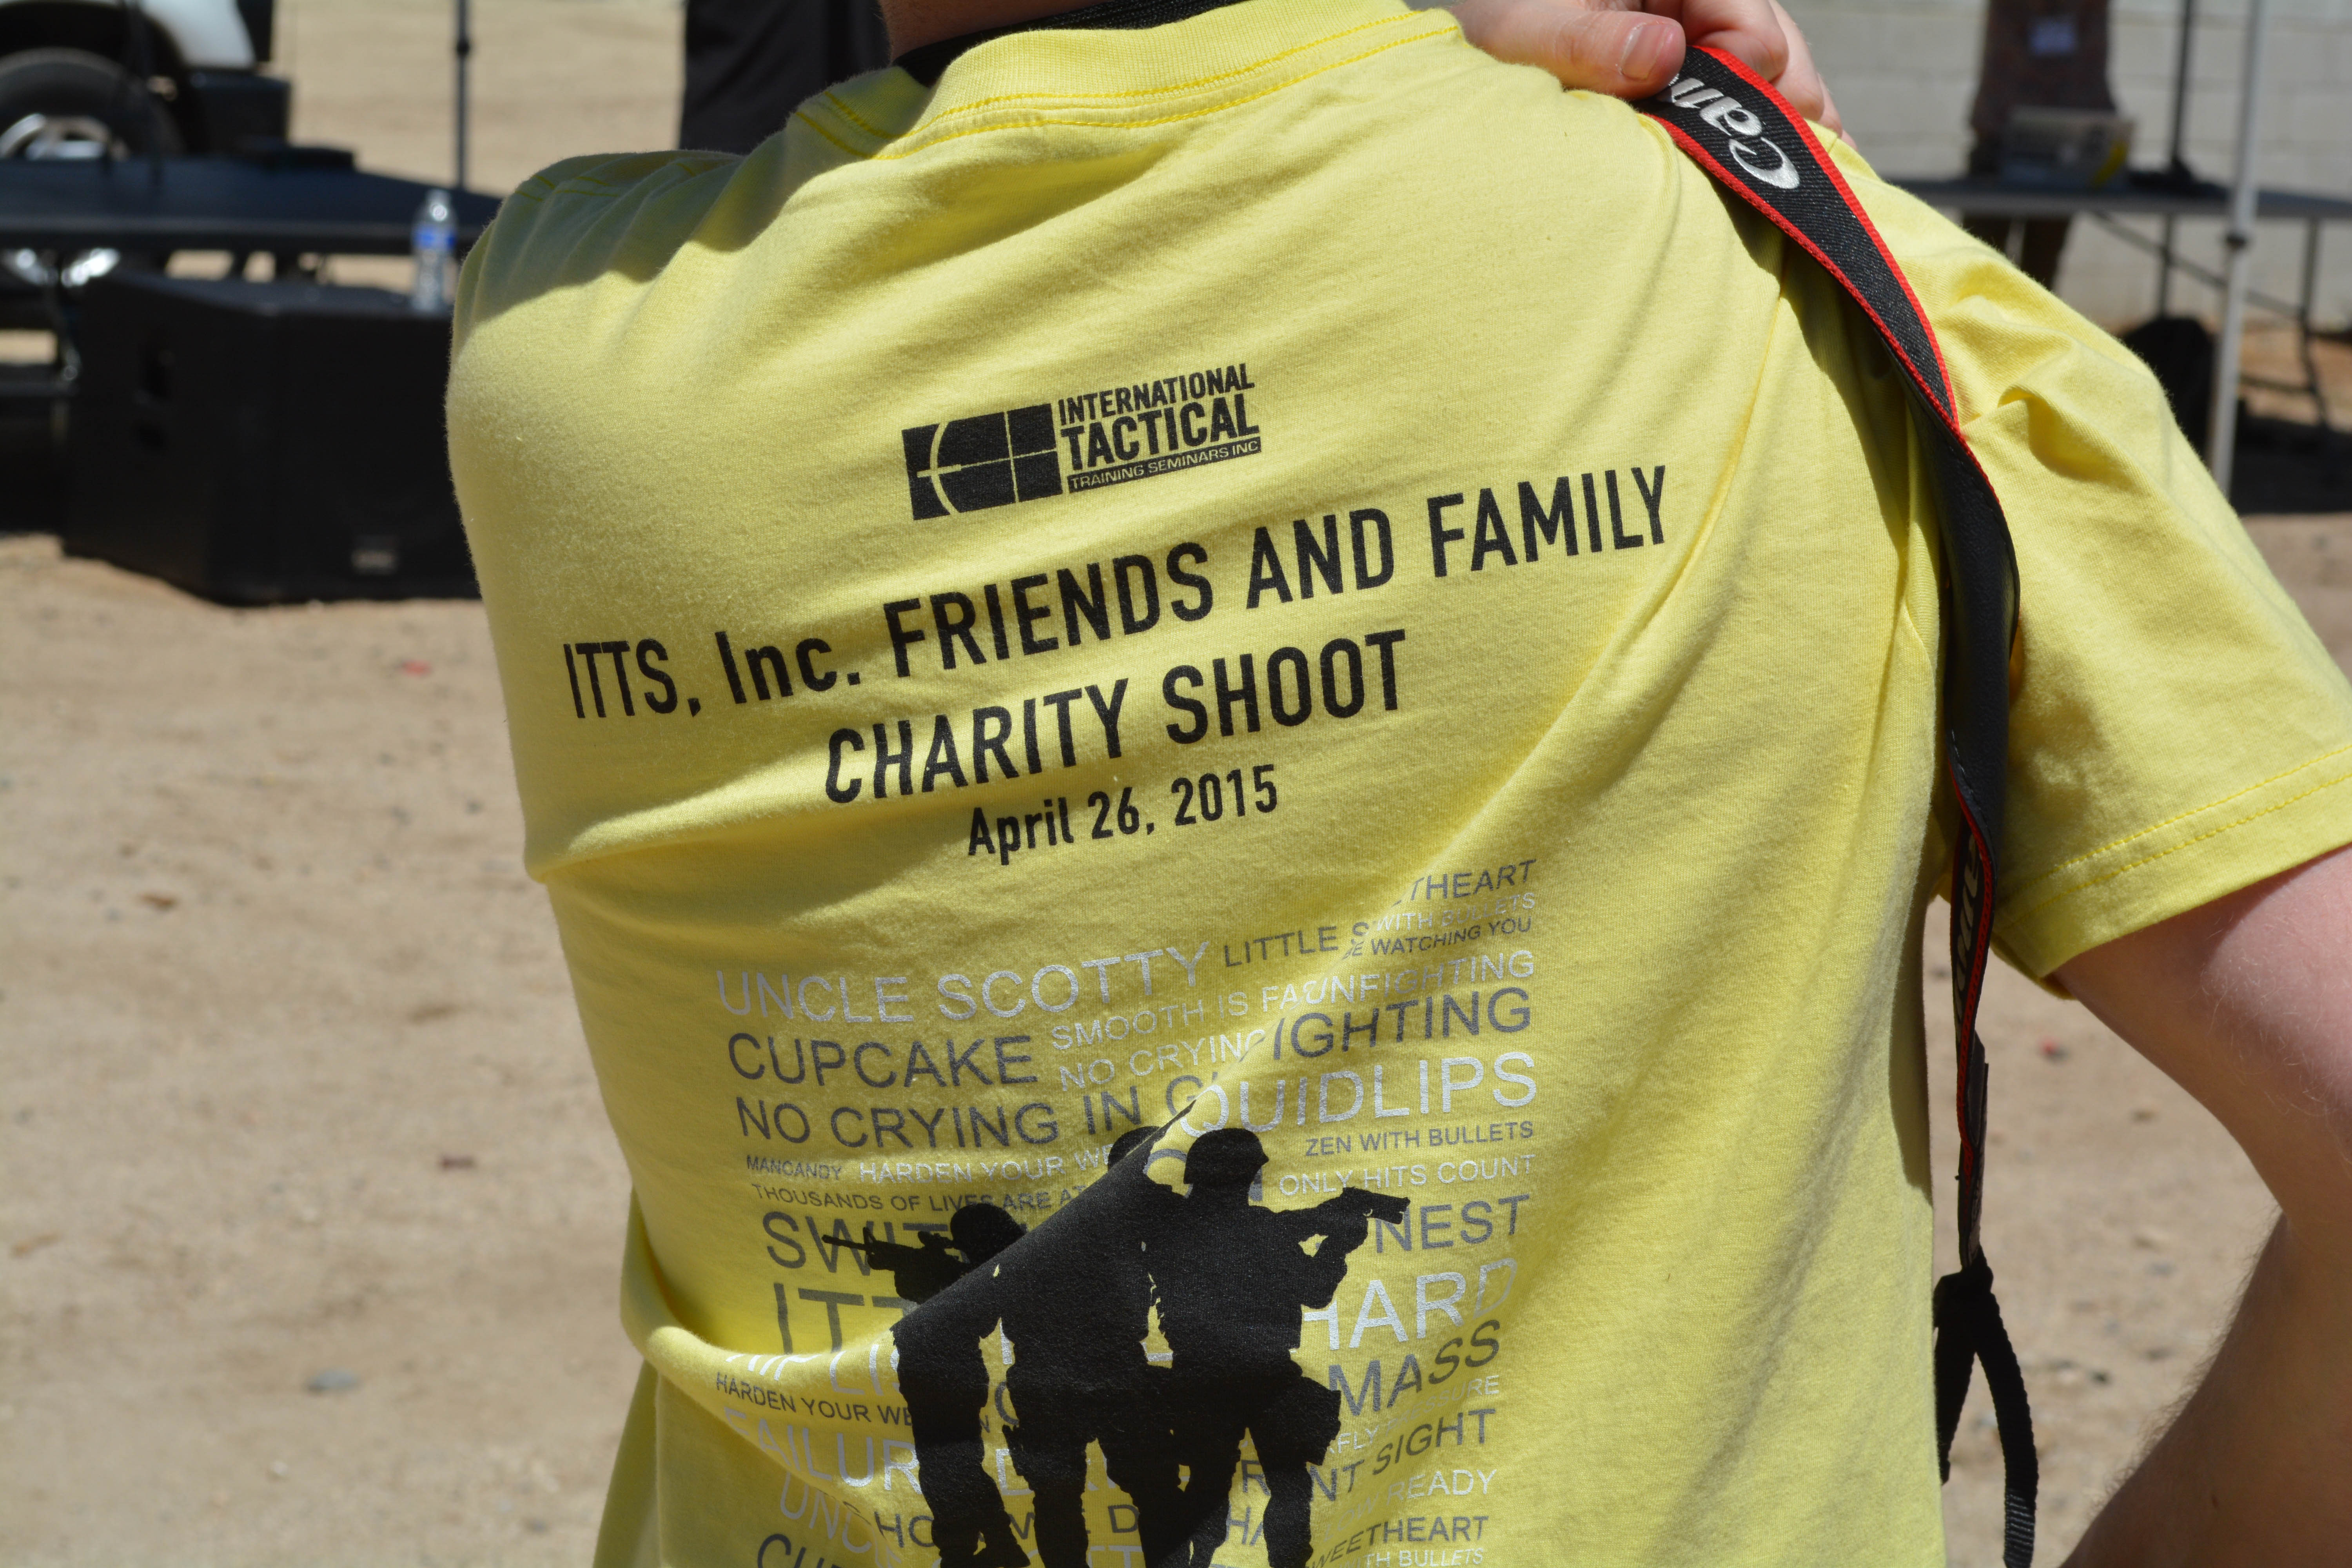
yellow